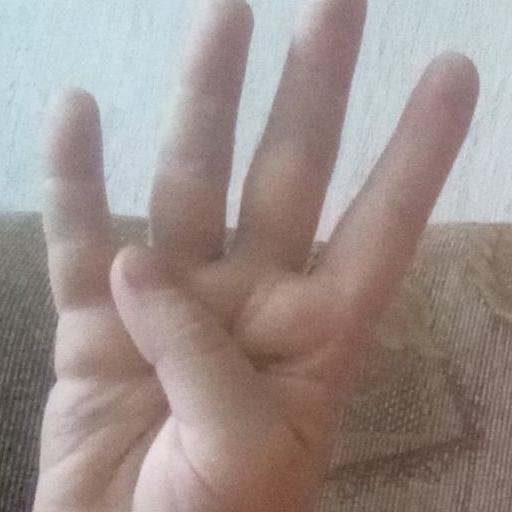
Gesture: four